Tuna Port

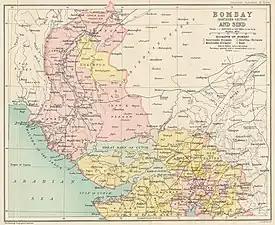
The 1909 Map of Bombay Presidency North, shows the Cutch State Railway's narrow gauge line connecting Bhuj with Tuna via Anjar. Note there is no mention of Kandla, as it was developed only after 1930.

In year 1900-01 during the reign of Jadeja King Maharao Shri Khengarji Bawa (1875–1942), the first railway lines from Tuna Port to Anjar were laid by narrow gauge line of Cutch State Railway,a railway promoted & owned by Princely State of Cutch. The first train from Tuna Port to Anjar ran in year 1905. The line was in 1908 extended to Bhuj, then the Capital of Princely State of Cutch. This rail-line from Tuna to Anjar, no longer exists. However, there are plans to again revive the railway link again.